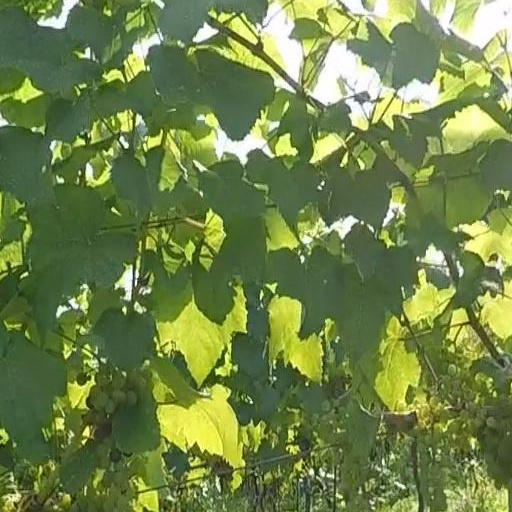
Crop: grape